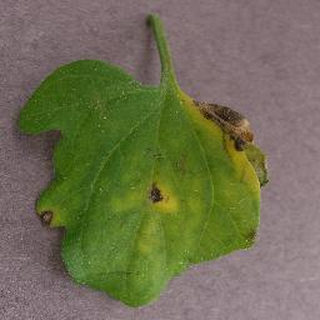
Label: tomato_septoria_leaf_spot